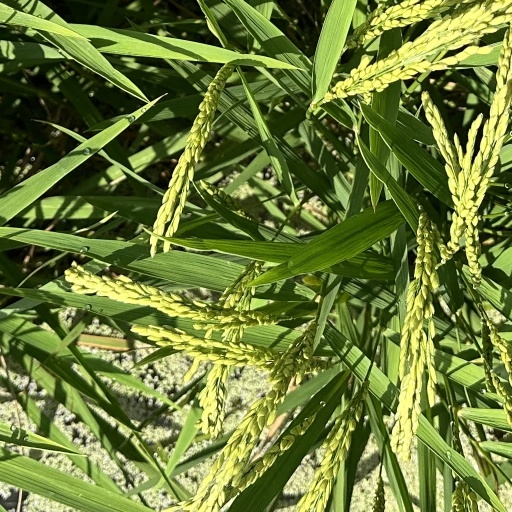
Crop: rice